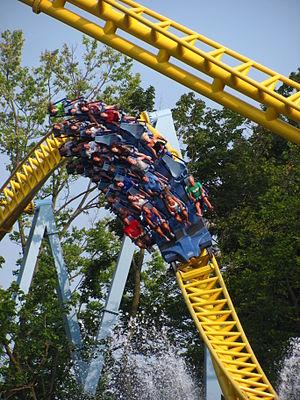
Skyrush sont des méga montagnes russes et des hyper montagnes russes du parc Hersheypark, situé à Hershey, en Pennsylvanie, aux États-Unis. Ce sont les douzièmes montagnes russes du parc, et les troisièmes construites par Intamin.